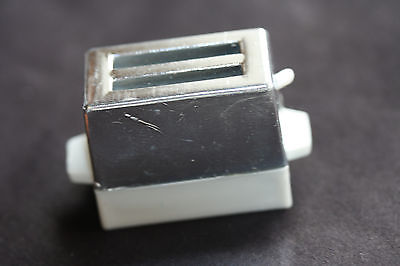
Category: toaster